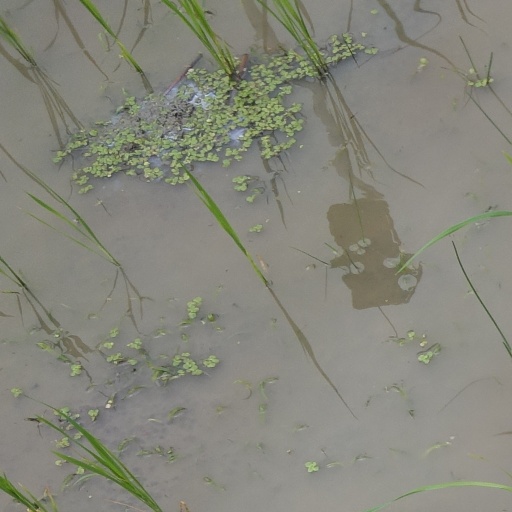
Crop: rice